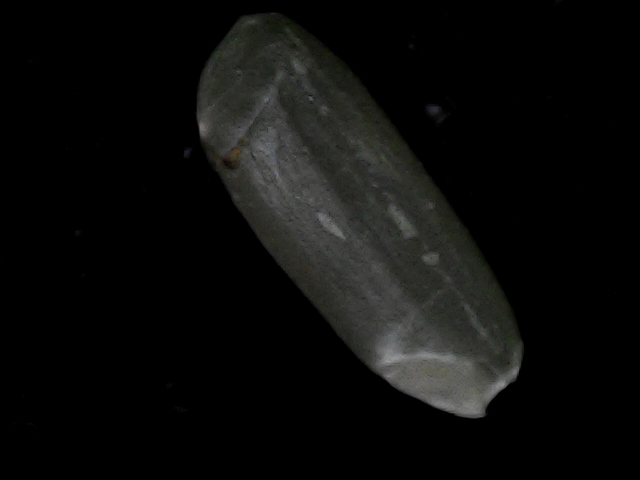
Rice variety: BD95